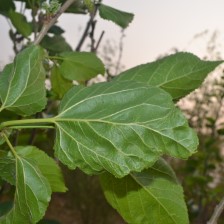
Variety: ChiangMaiBuriram60